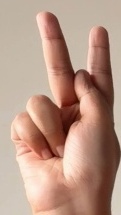
ASL sign: K